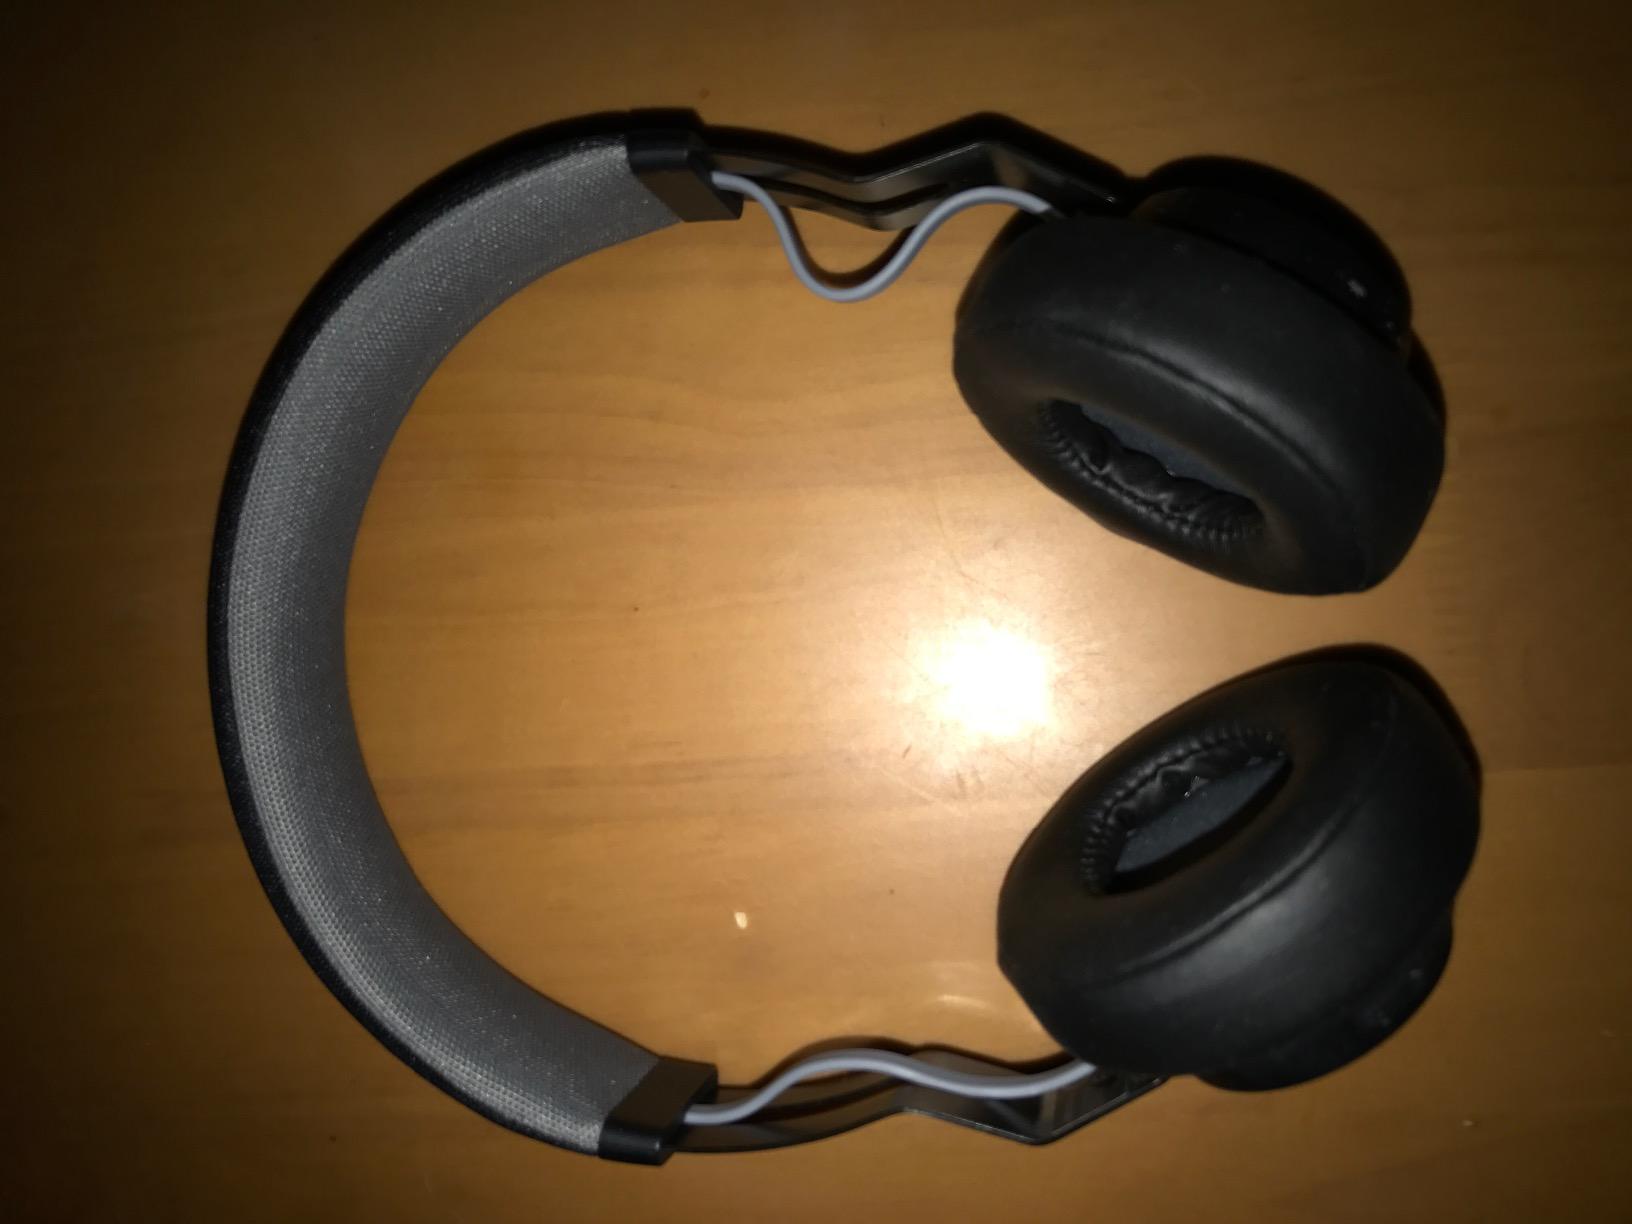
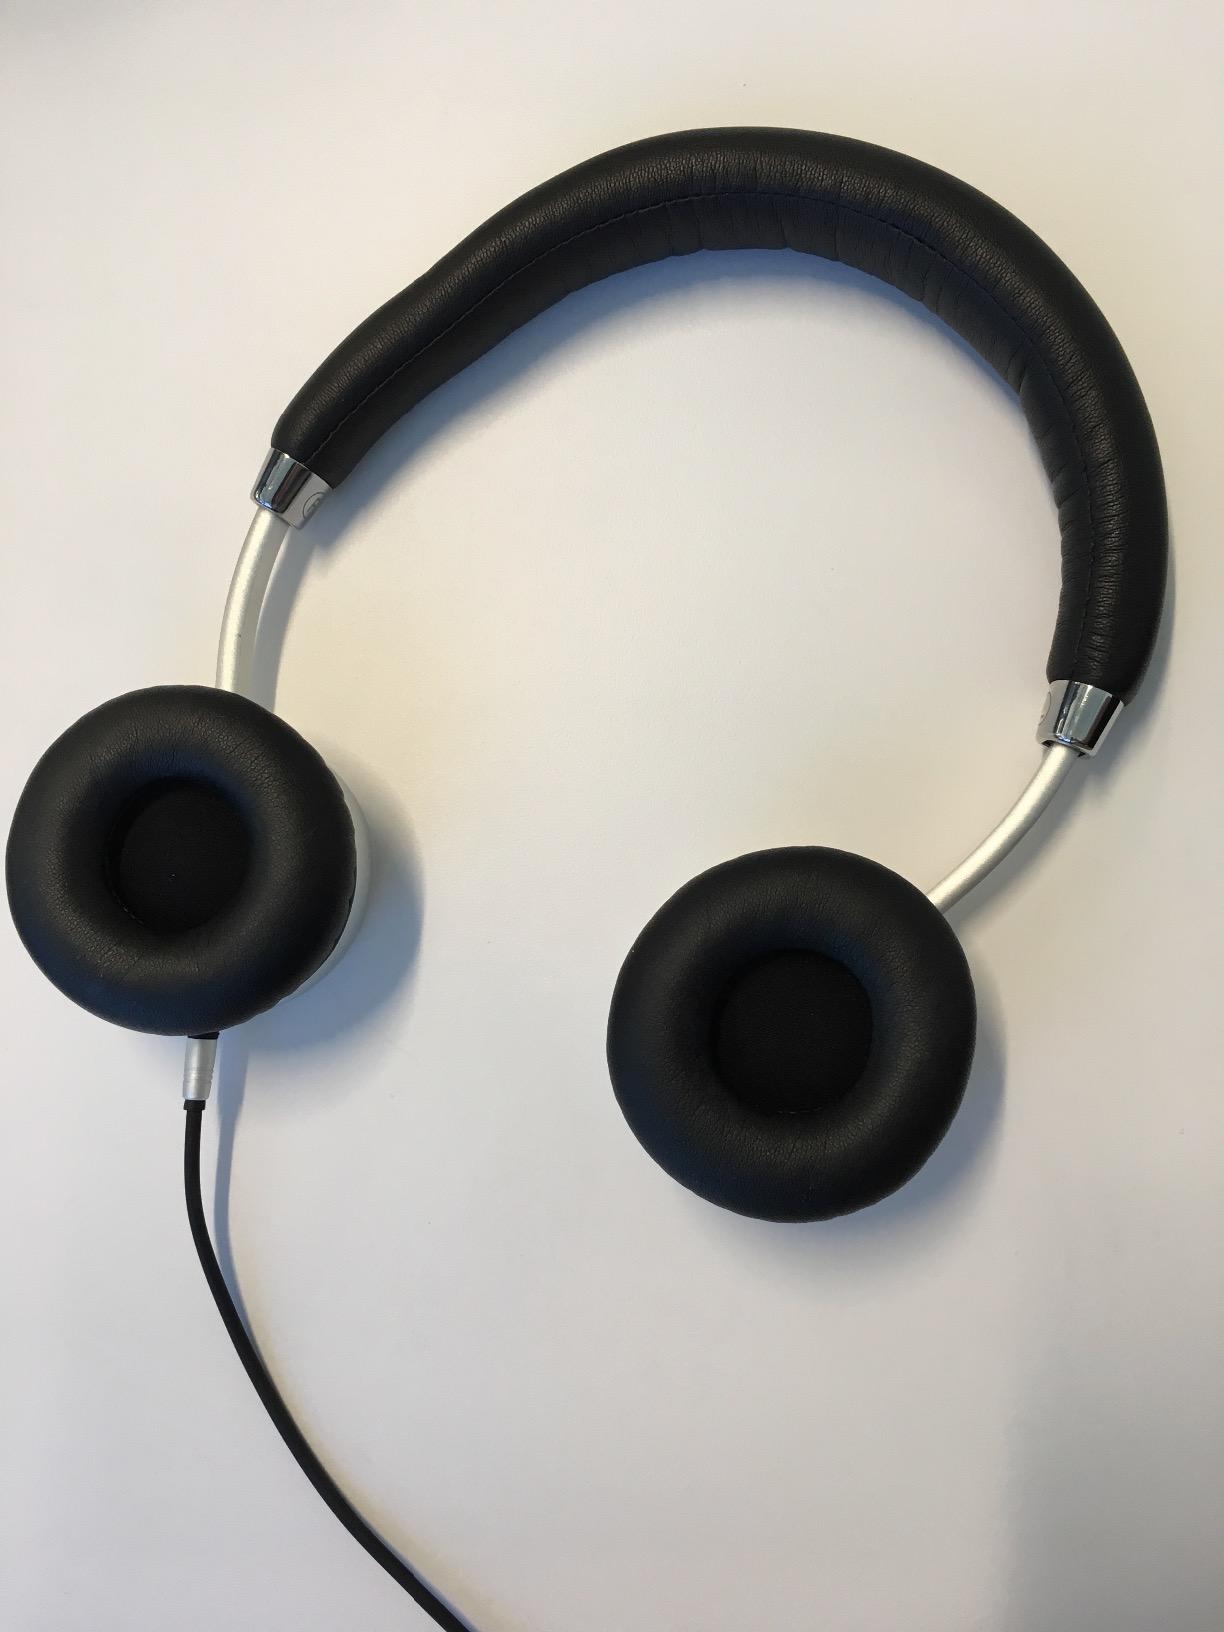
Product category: headphones
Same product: no